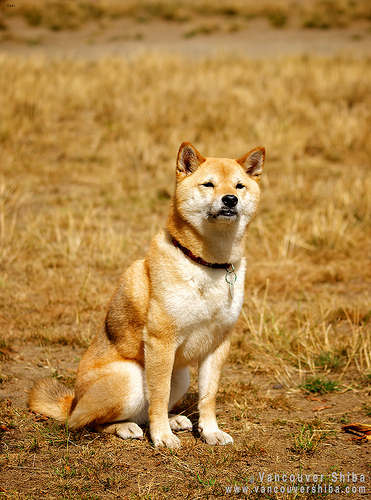
Animal: dog
Breed: shiba_inu